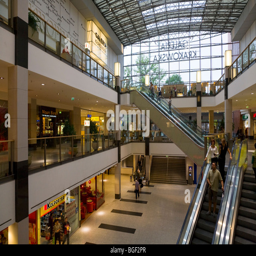
view the largest shopping mall in town centre .